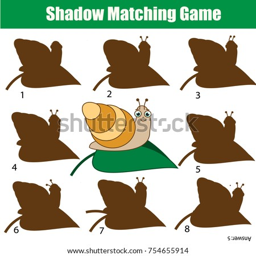
shadow matching game for children .